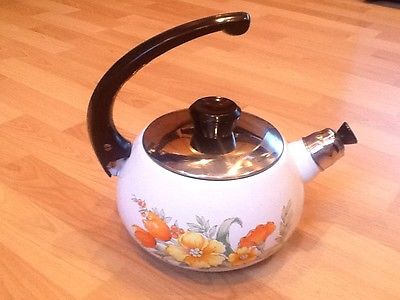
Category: kettle